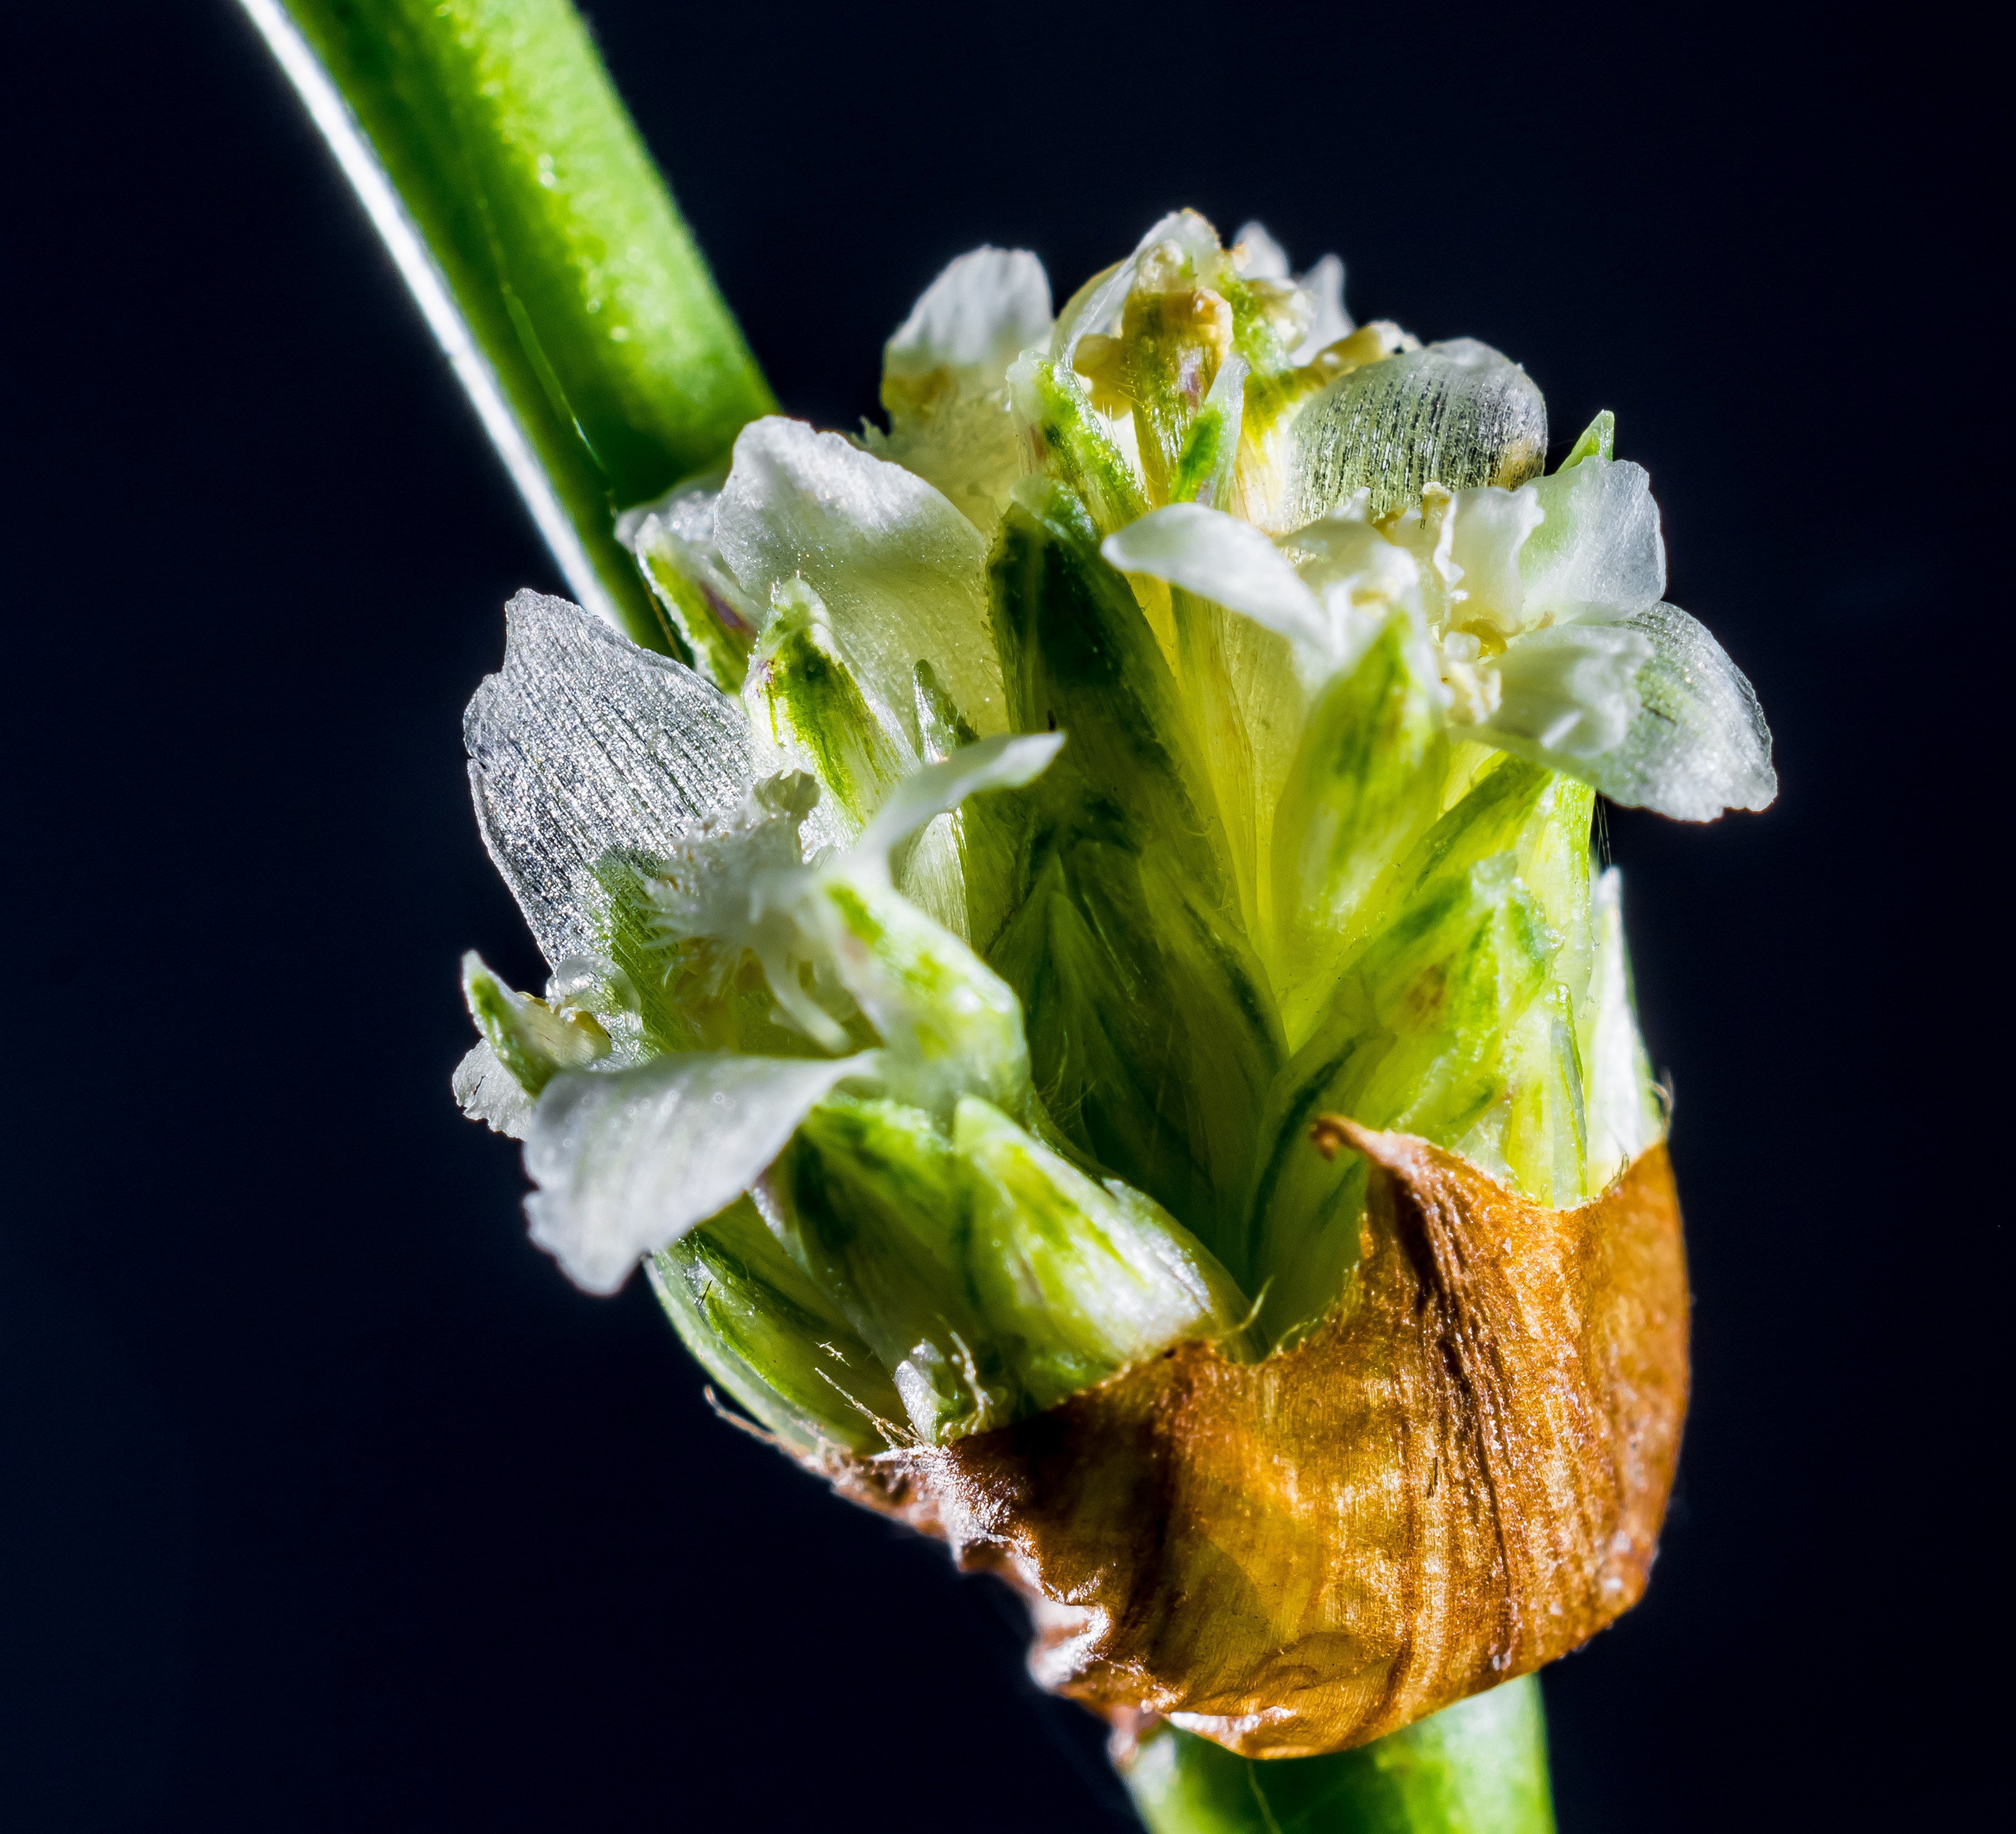
blossom, plant, white, leaf, flower, bloom, food, green, produce, vegetable, macro, flora, wild flower, close up, bud, macro photography, flowering plant, small flower, blueme, plant stem, land plant